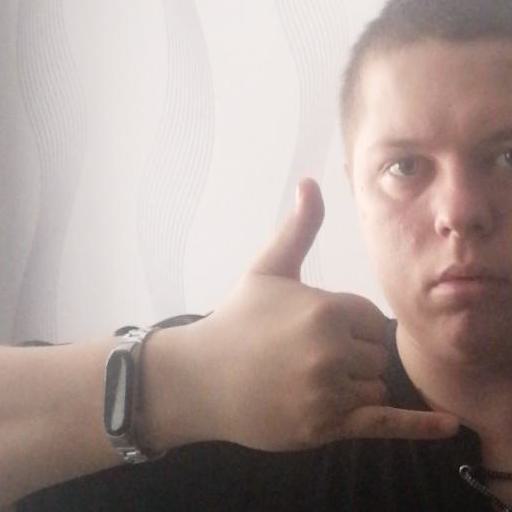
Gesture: call